CSS Arkansas

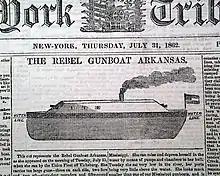
"Arkansas", as the vessel appeared to readers of the New York Tribune, July 31, 1862

In order to reach Vicksburg, "Arkansas" needed to force her way through the Union fleet. The crews of Farragut's and Davis' ships had thought that the sound of the guns firing up the Yazoo were from a land engagement and the "Queen of the West"s captain failed to alert the fleet upon his return. The Confederates had made some repairs to the boiler exhausts and "Arkansas" able to generate a moderate head of steam by burning oily material by the time she pursued "Tyler" into the Mississippi at 08:30. Only the ironclad had her boilers lit as there was a shortage of coal at that time, but the continued gunfire between "Arkansas" and "Tyler" caused the Union ships prepare for action by attempting to raise steam and manning their guns. For his part Brown initially decided to close all his gun ports and to keep his ship close to the Federal vessels, in order to prevent Union rams from getting much momentum on any ramming attack. The gunboat opened the fight which prompted Brown to return fire, badly damaging the Union ship. "Arkansas" was continuously fired upon from all directions with all of her guns replying as they saw targets at a range of about . Brown remained on the casemate roof as his ship approached Farragut's largest ships, the wooden sloops and . Before the "Arkansas" could reach them, the ram passed by the ironclad in an attempt to ram her, but was disabled by a shot through the steam drum. Her exact casualties are unknown, but the Union ship was hit many times by friendly fire as she maneuvered into position.